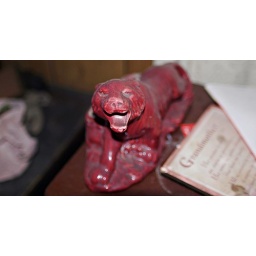
Cool tiger sculpture in the abandoned house on the Smith property near LaCrosse, Florida.